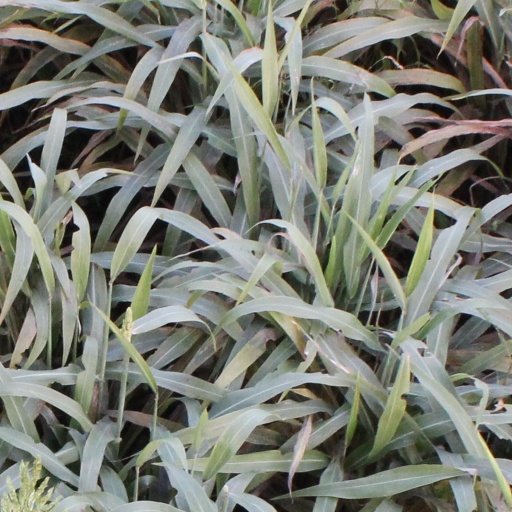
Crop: sorghum